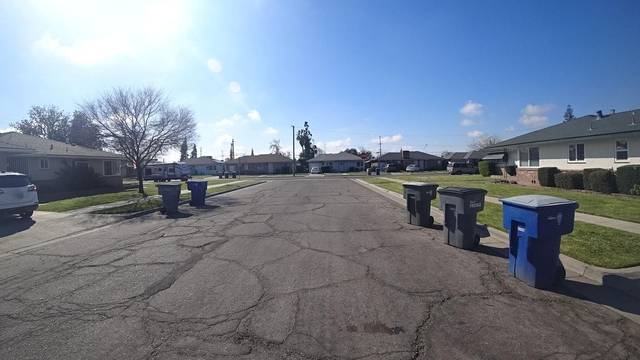
Region: Colombia
Coordinates: 36.771, -119.828